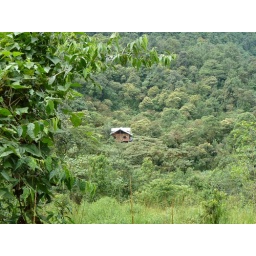
Home Sweet Home near Mindo, Ecuador nestled in the cloud forest - plants, birds, frogs, snakes and bugs - oh my!